Turin

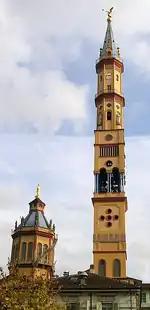
"Chiesa di Nostra Signora del Suffragio e Santa Zita"

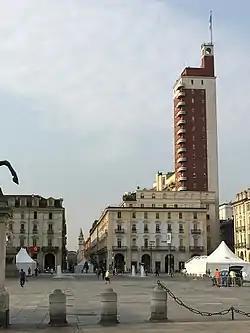
The Torre Littoria

Southeast of the city centre stands "San Salvario" district, which extends from "Corso Vittorio Emanuele II" to "Corso Bramante" and is delimited by the Turin-Genoa railway on the west side and by the River Po on the east side. Home to an increasing immigrants' community, the district is an example of integration among different cultures; it also features an incremented nightlife after the opening of several low-cost bars and restaurants.